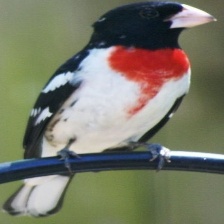
Species: ROSE BREASTED GROSBEAK
Scientific name: PHEUCTICUS LUDOVICIANUS